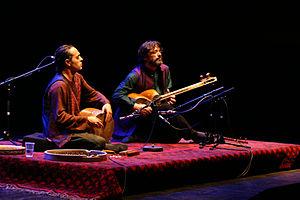
Madjid Khaladj, Majid Khalaj en persan : مجید خلج, né le 11 novembre 1962 à Qazvin, est un musicien franco-iranien, issu d'une école traditionnelle, possédant la double nationalité iranienne et française. Également architecte, il se consacre entièrement à la musique. Il vit et travaille à Paris.